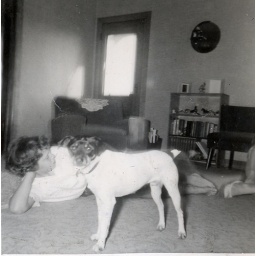
Julie watching television with the dog in the Schulz farm living room